Prospero Alpini

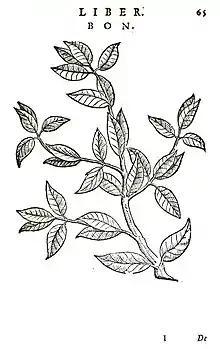
Alpini referred to this tree as Bon and noted the popularity of the drink caova made from it. It is thought to be "Coffea arabica".

Born at Marostica, a town near Vicenza, the son of Francesco, a physician, Alpini served in his youth for a time in the Milanese army, but in 1574 he went to study medicine at Padua. After taking his doctor's degree in 1578, he settled as a physician in Campo San Pietro, a small town in the Paduan territory. But his tastes were botanical and influenced by Melchiorre Guilandino, and to extend his knowledge of exotic plants he travelled to Egypt in 1580 as physician to Giorgio Emo, the Venetian consul in Cairo. The position was obtained with help from Antonio Morosini. From 1587 to 1590 he worked in Venice, Bassano and then at Genoa as physician to Giovanni Andrea Doria.